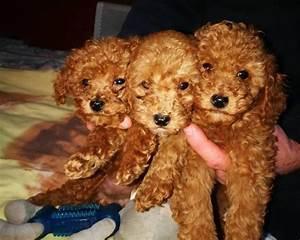
dog